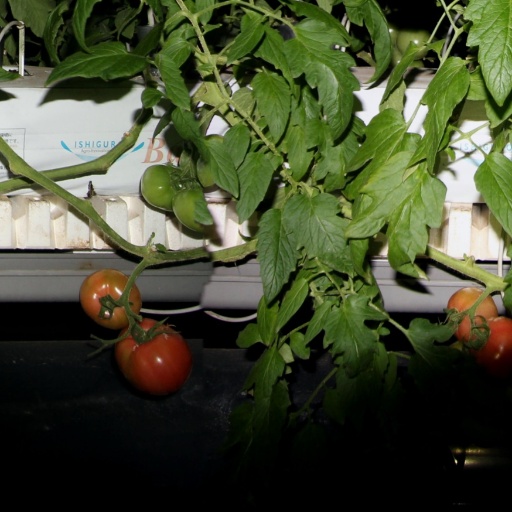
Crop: tomato